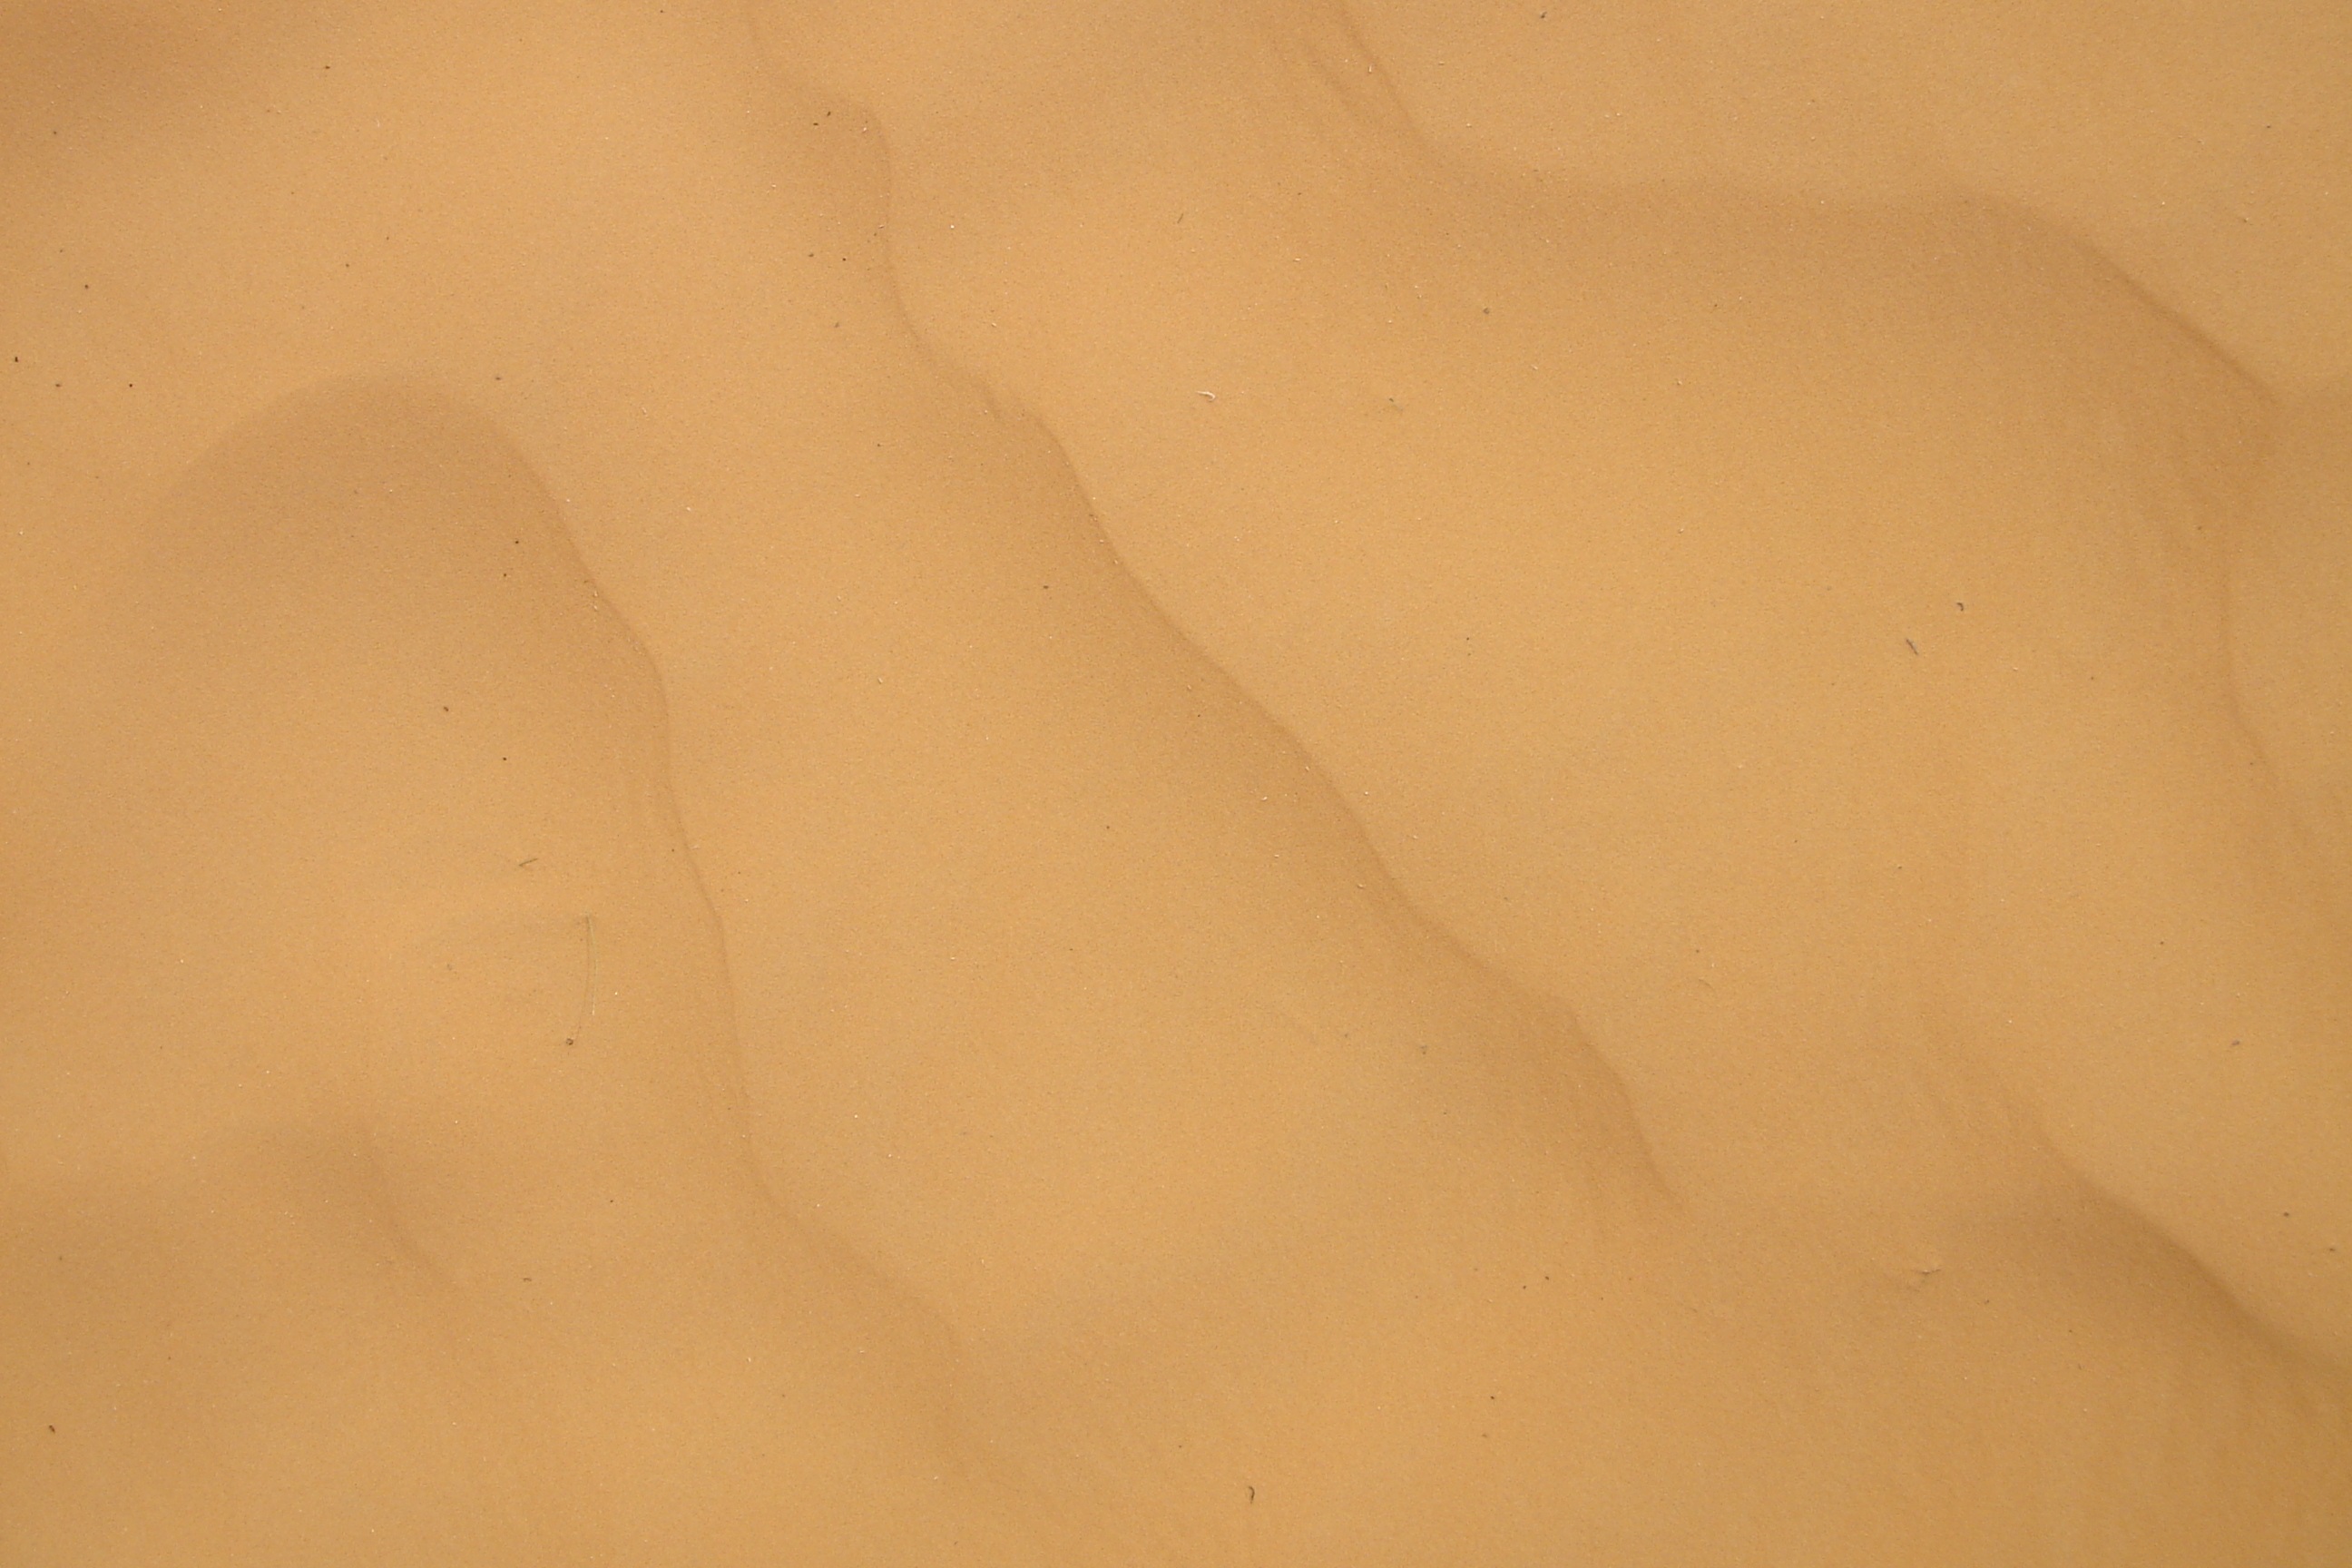
sand, desert, material, close up, dunes, skin, sahara, aeolian landform